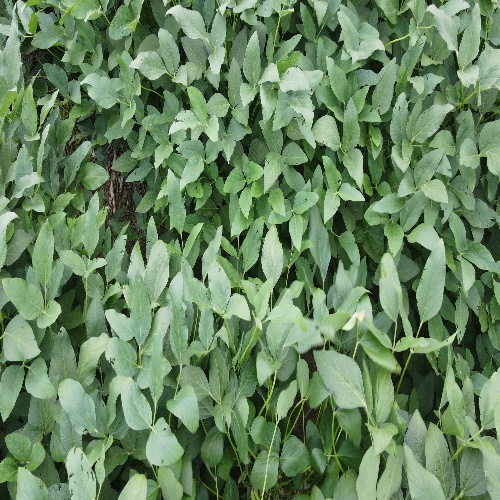
Label: Caterpillar